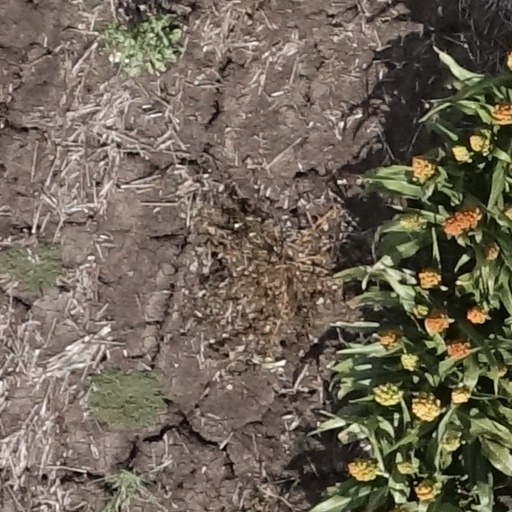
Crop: sorghum